War in Afghanistan (2001–2021)

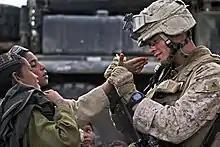
A US marine interacting with Afghan children in Helmand Province

December 2015 saw a renewed Taliban offensive in Helmand focused on the town of Sangin. The Sangin district fell to the Taliban on 21 December after fierce clashes that killed more than 90 soldiers in two days. It was reported that 30 members of the SAS alongside 60 US special forces operators joined the Afghan Army in the Battle to retake parts of Sangin from Taliban insurgents, in addition, about 300 US troops and a small number of British remained in Helmand to advise Afghan commanders at the corps level. Senior American commanders said that the Afghan troops in the province have lacked effective leaders as well as the necessary weapons and ammunition to hold off persistent Taliban attacks. Some Afghan soldiers in Helmand have been fighting in tough conditions for years without a break to see their family, leading to poor morale and high desertion rates.